Roppongi 3K

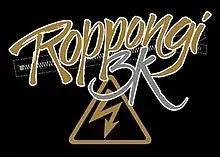
Logo of Roppongi 3K

Roppongi 3K was a professional wrestling tag team consisting of Japanese wrestlers Sho and Yoh, active from 2013 to 2021 in the junior heavyweight tag team division of New Japan Pro-Wrestling (NJPW). They were managed by Rocky Romero from late 2017 until their split.